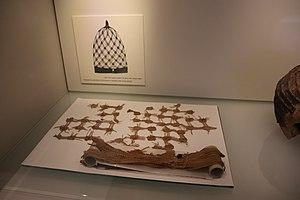
Le Néolithique du Proche-Orient est chronologiquement le plus précoce des épisodes de passage d'un mode de vie paléolithique à un mode de vie néolithique à se produire dans le monde. Il prend place entre le Levant et le Zagros occidental, incluant une partie de l'Anatolie, au début de l'Holocène, entre 10000 et 5500 av. J.-C. environ.